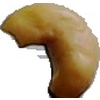
Label: caju_seed